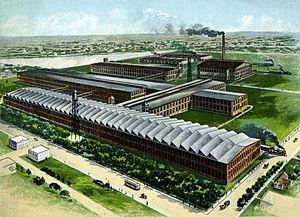
Cone Mills Corporation était un leader mondial du textile dans la fabrication de velours côtelé, de flanelle, de denim et d'autres tissus de coton pendant la majeure partie du 20ᵉ siècle. L'entreprise était basée à Greensboro, en Caroline du Nord. Ses usines étaient principalement situées en Caroline du Nord et Caroline du Sud. L'entreprise était connue comme le plus grand producteur mondial de denim. Elle a arrêté définitivement son activité en 2004.